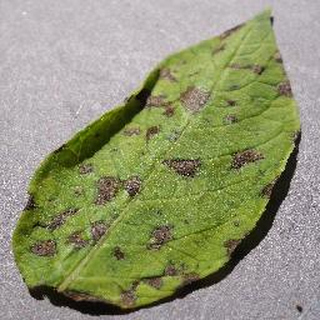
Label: potato_early_blight